Amphibious (2010 film)

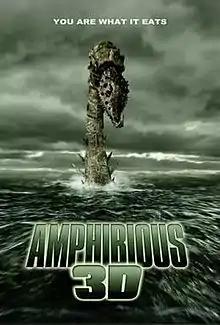

Amphibious is a 2010 thriller natural-horror film directed by Brian Yuzna and written by Yuzna, John Penney, Somtow Sucharitkul and San Fu Maltha. It stars Francis Magee, Janna Fassaert and Michael Paré.